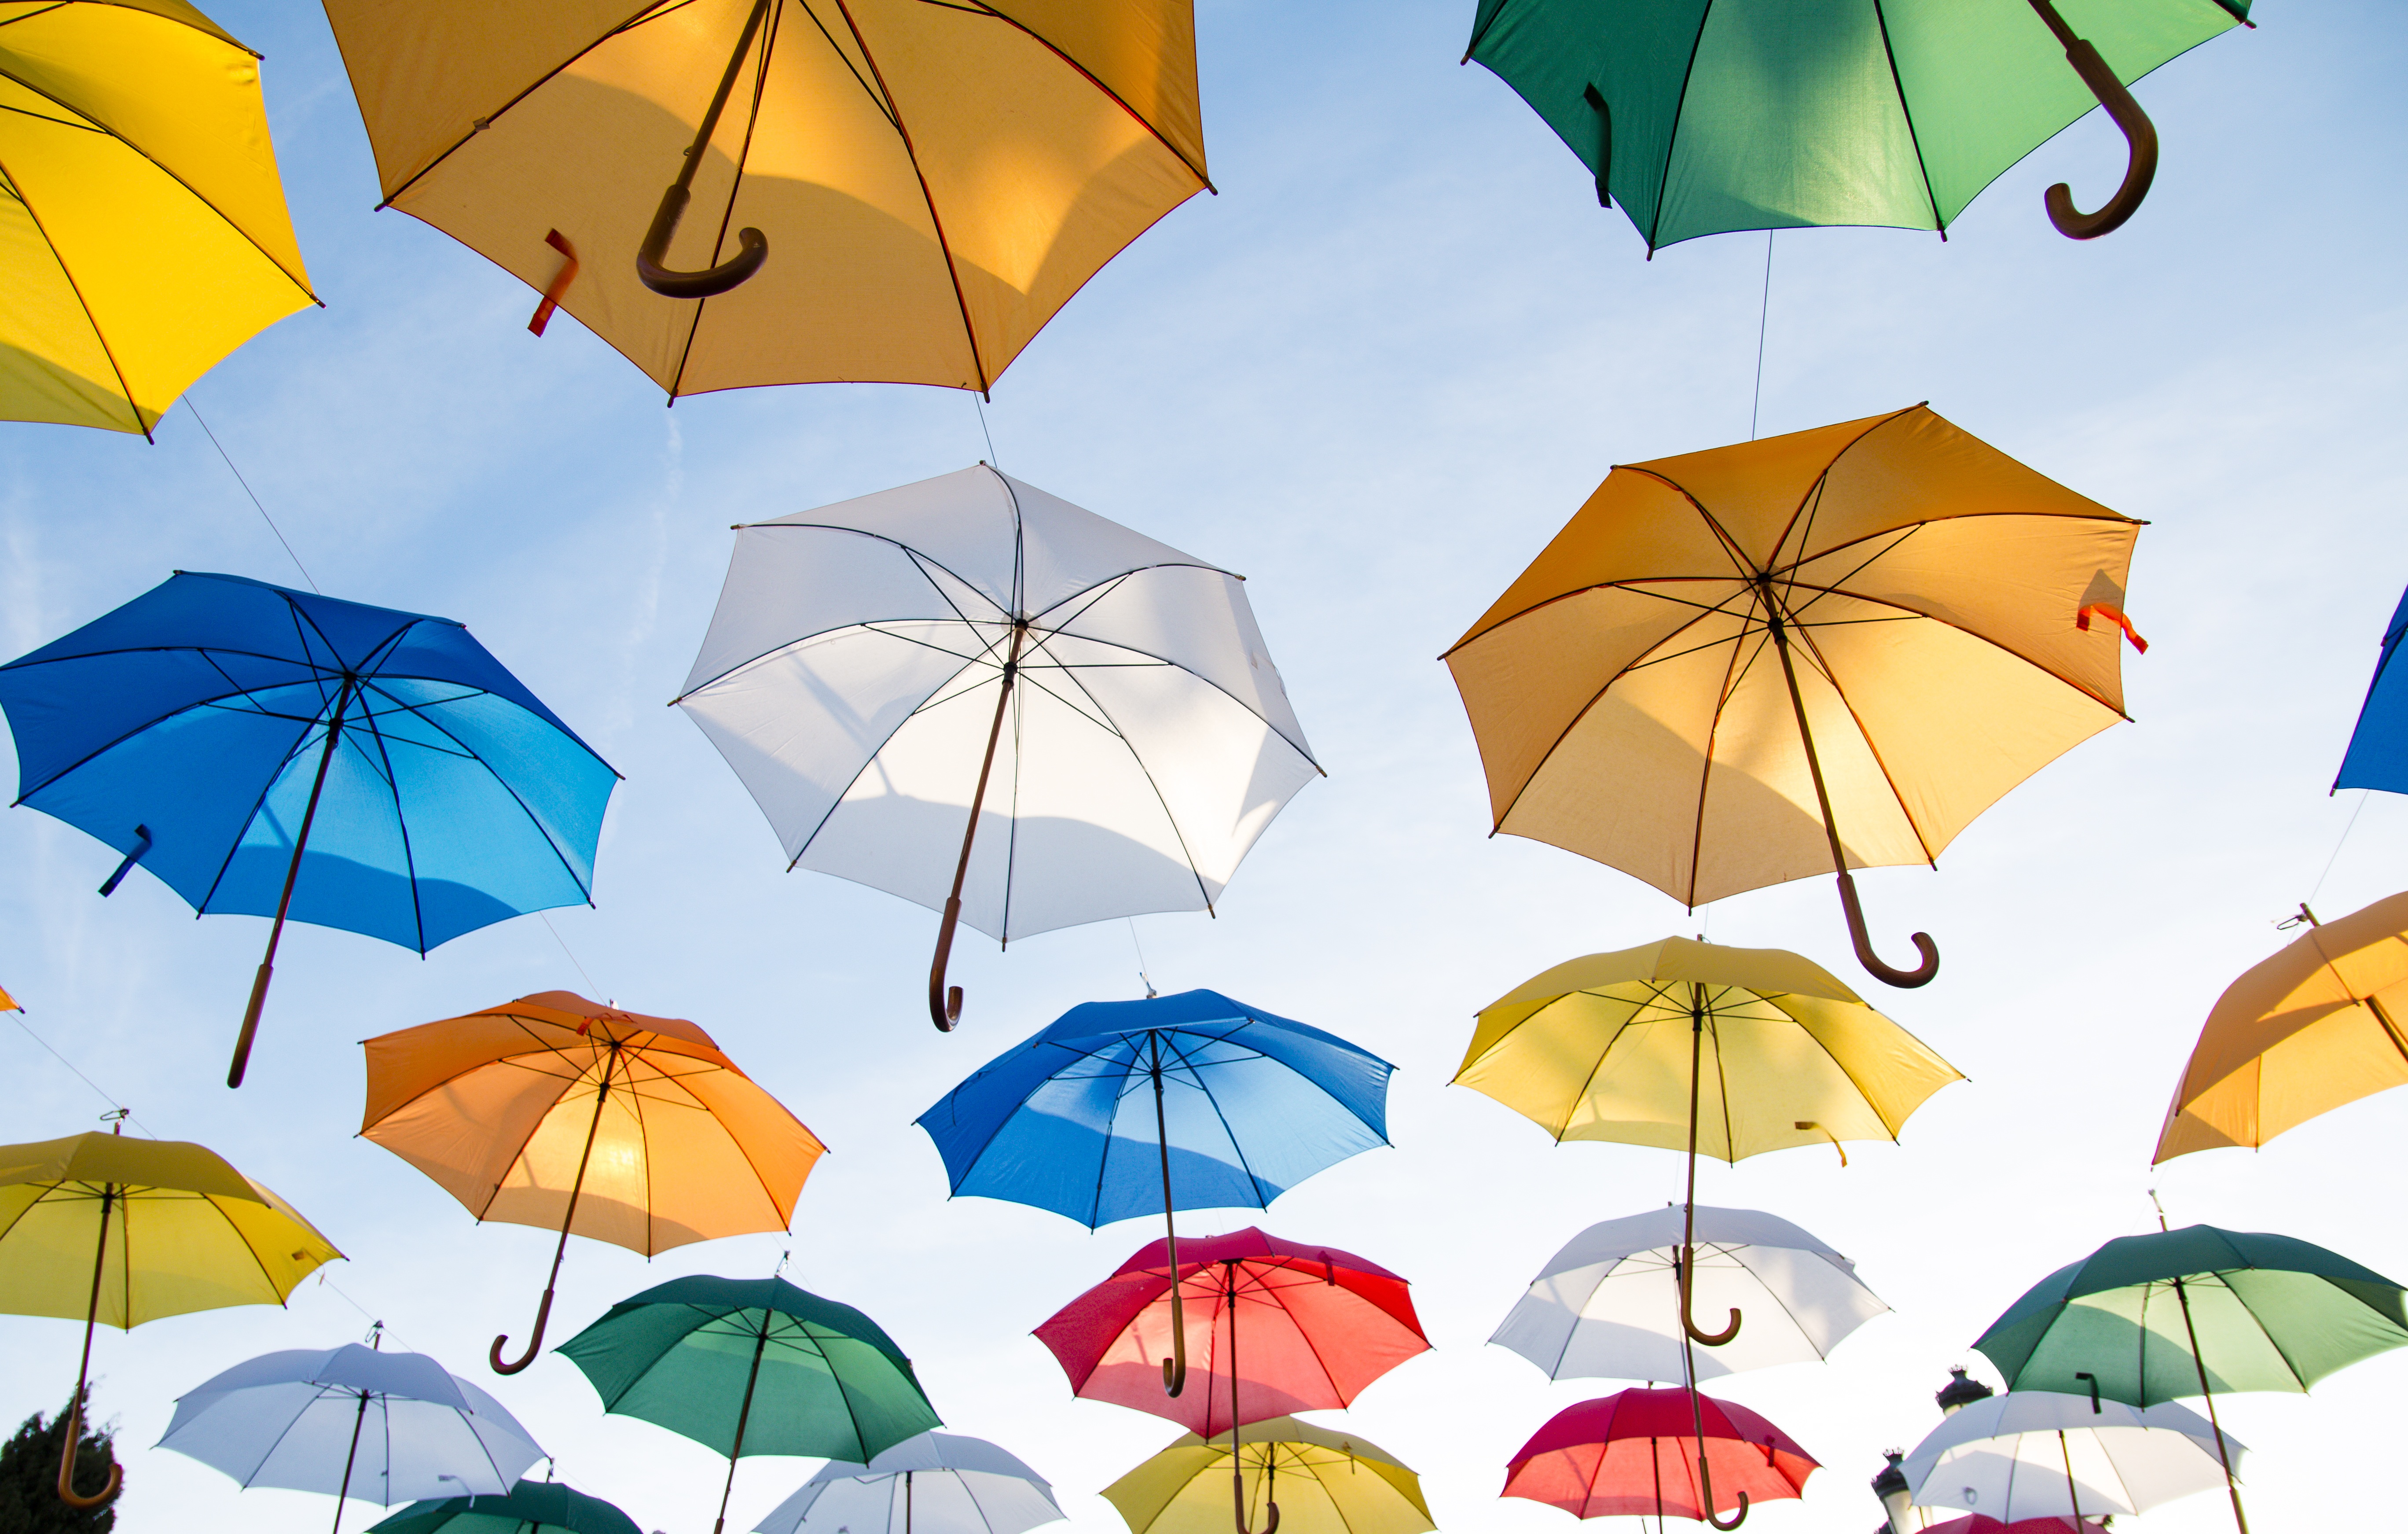
wind, umbrella, colorful, illustration, umbrellas, cover, sunshades, fashion accessory